Tanya Beckett

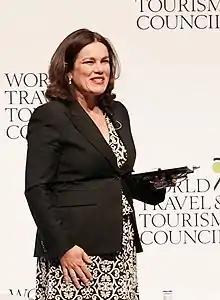
Beckett in 2019

Beckett was born in 1966 in Maldon, Essex. She has one brother. She was educated at the independent Redland High School for Girls in Bristol, England, followed by Pembroke College, Oxford, where she gained a degree in metallurgy and materials science and a Blue in fencing.